Fox Point Hurricane Barrier

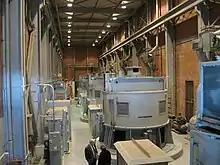
View inside the Fox Point pumping station

The barrier also includes a pumping station, housed within a concrete and brick structure located near the western shore of the river. The pumping station contains five 4500 H.P. pumps with instantaneous starting power, and are designed to convey water from the Providence River over the barrier when the gates are closed. (Otherwise, the continuously flowing river water would have no place to go).